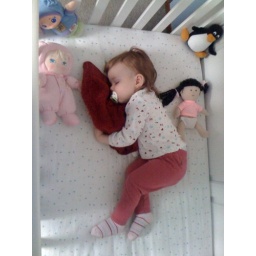
All the girls in bed